HMS Revenge (1805)

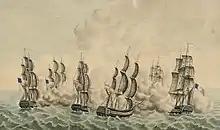
"Revenge" in the action off Cape Trafalgar in 1805, a watercolour by her Lieut. Lewis Hole RN (Admiral Lewis Hole (1779–1870))

Newly commissioned, and captained by Robert Moorsom, she fought at the Battle of Trafalgar, where she sailed in Collingwood's column. "Revenge" was engaged at the Battle of Basque Roads in April 1809 under Captain Alexander Robert Kerr.